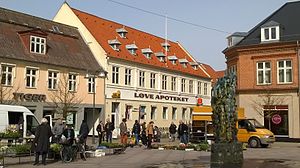
Axeltorv (Næstved) / Historie
Næstved Løve Apotek har ligget på Axeltorv siden 1695. I forgrunden ses skulpturen Slattenpatten af Bjørn Nørgaard.
Apoteket ud til Axeltorv med skulpturen Slattepatten i forgrunden. Grundlagt i 1640.
Axeltorv er et torv, der ligger centralt i Næstved by tæt ved Skt. Mortens Kirke og Skt. Peders Kirke.